Mardan Palace

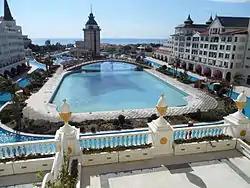

Mardan Palace is a luxury hotel in Lara, Antalya, Turkey, built by Azerbaijani businessman Telman Ismailov. It has been called Europe's and the Mediterranean's most expensive luxury resort.